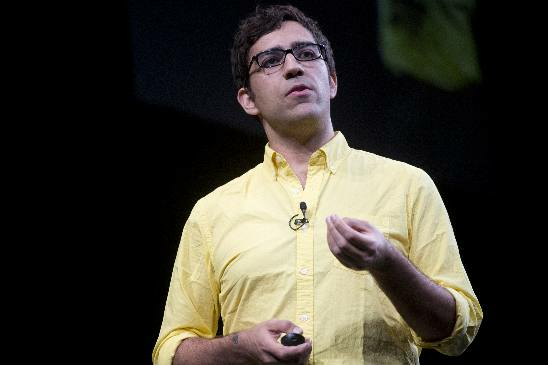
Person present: Yes